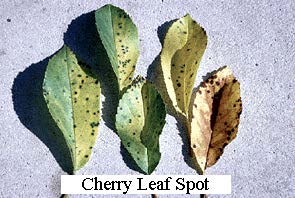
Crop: cherry
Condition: spot